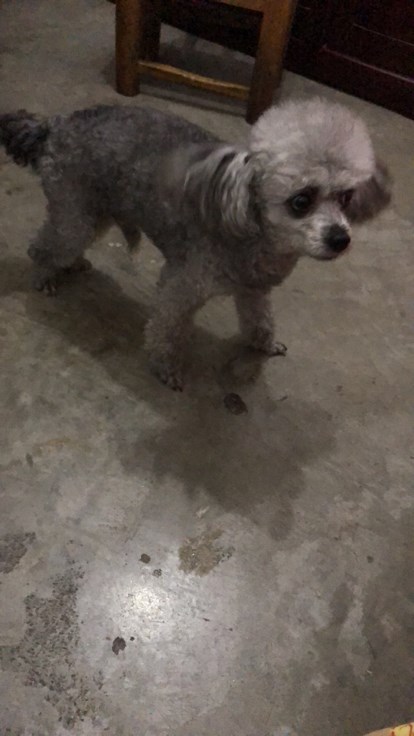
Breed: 7449-n000128-teddy